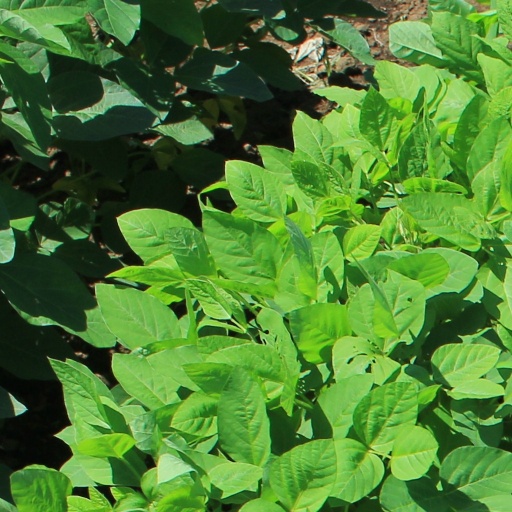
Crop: soybean